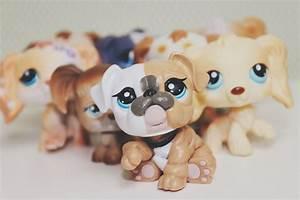
dog